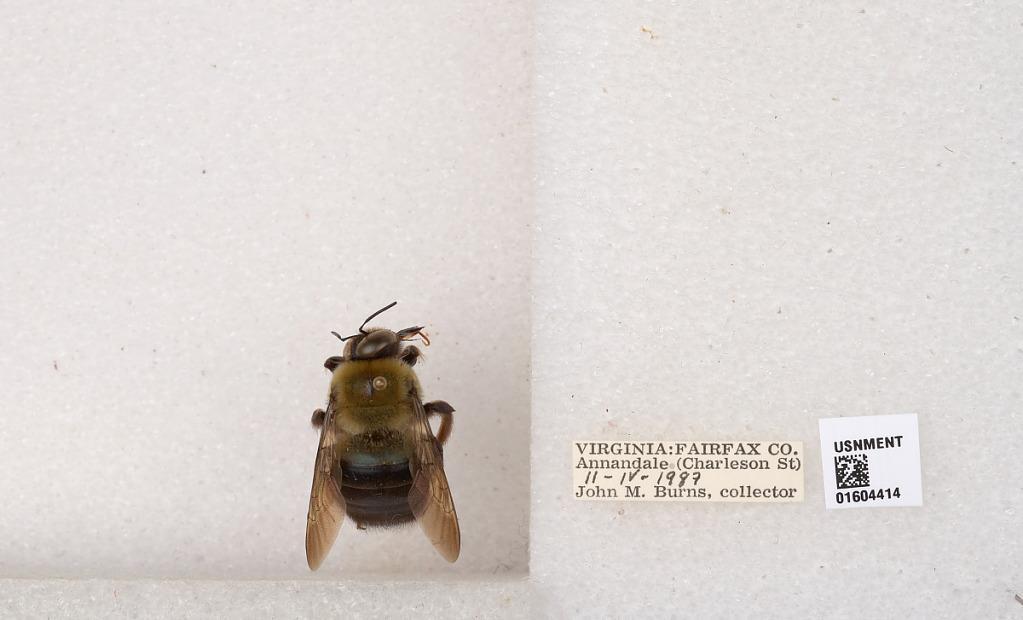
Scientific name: Xylocopa (Xylocopoides) virginica virginica (Linnaeus)
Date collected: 1987-2-1
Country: United States
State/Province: Virginia
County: Fairfax
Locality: Annandale (Charleson St)